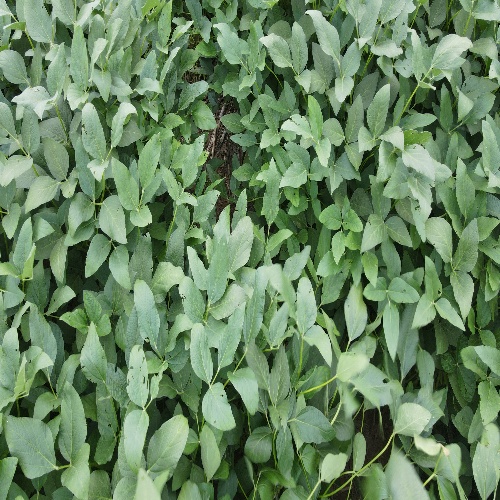
Label: Caterpillar